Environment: real
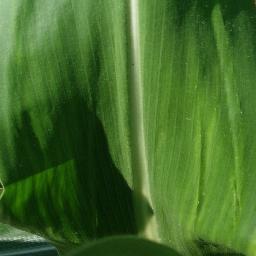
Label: healthy